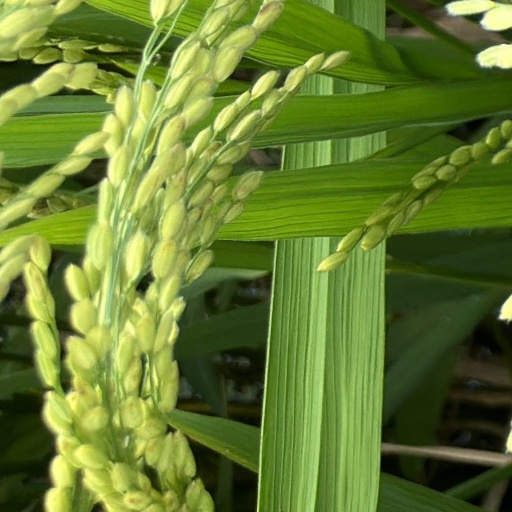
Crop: rice